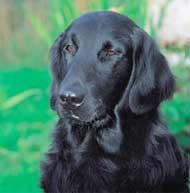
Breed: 206-n000047-flat_coated_retriever